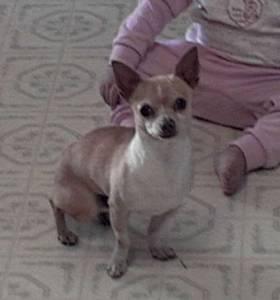
chihuahua